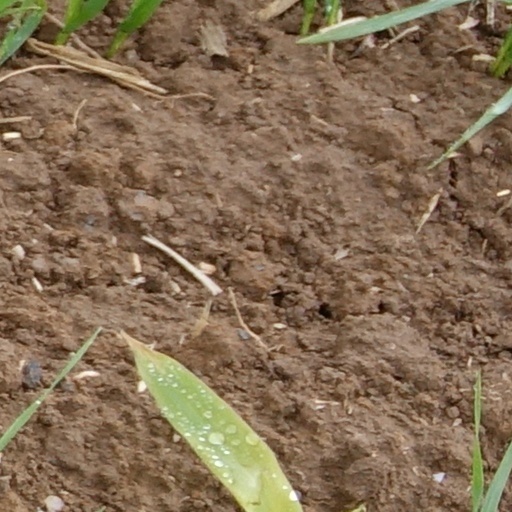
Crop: wheat